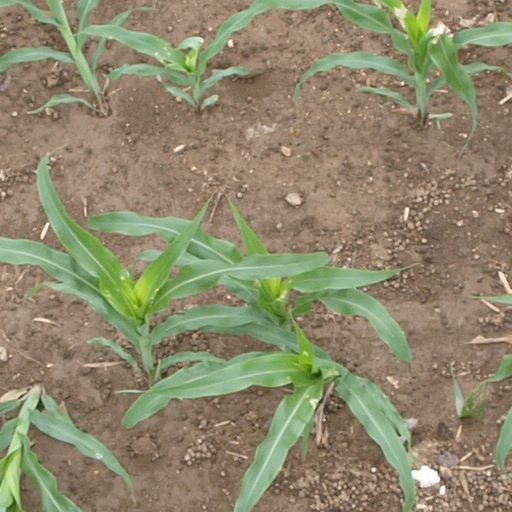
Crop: maize; corn